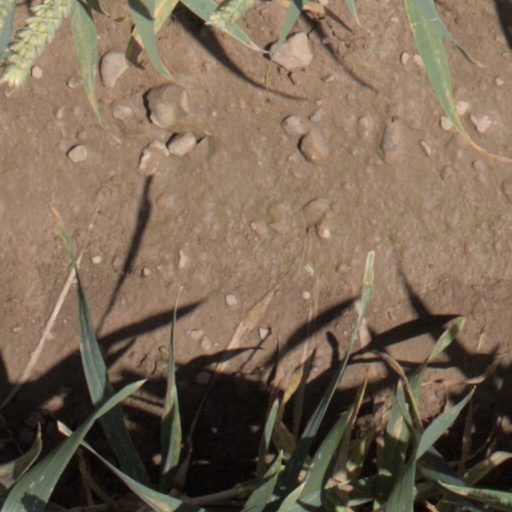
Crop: wheat